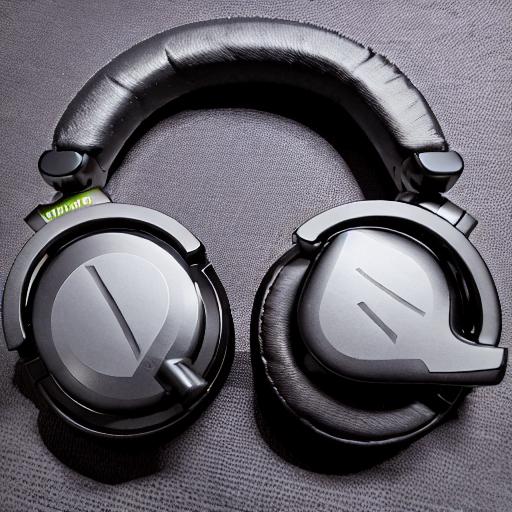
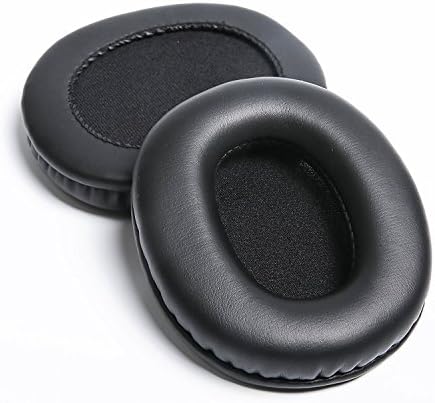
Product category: headphones
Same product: no